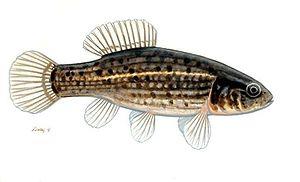
Le poisson-chien est une espèce de poissons très rare qui habite le bassin du Danube. Supposé disparu en Autriche depuis 1975, il a été redécouvert en 1992 entre Orth et Eckartsau, en Basse-Autriche.